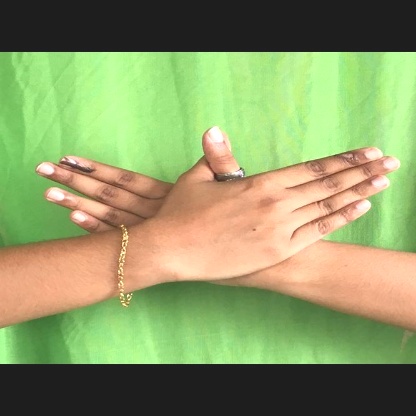
Mudra: Garuda